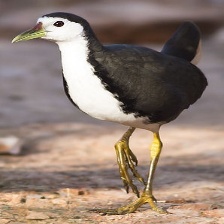
Species: WHITE BREASTED WATERHEN
Scientific name: AMAURORNIS PHOENICURUS
ImageNet parent category: european_gallinule